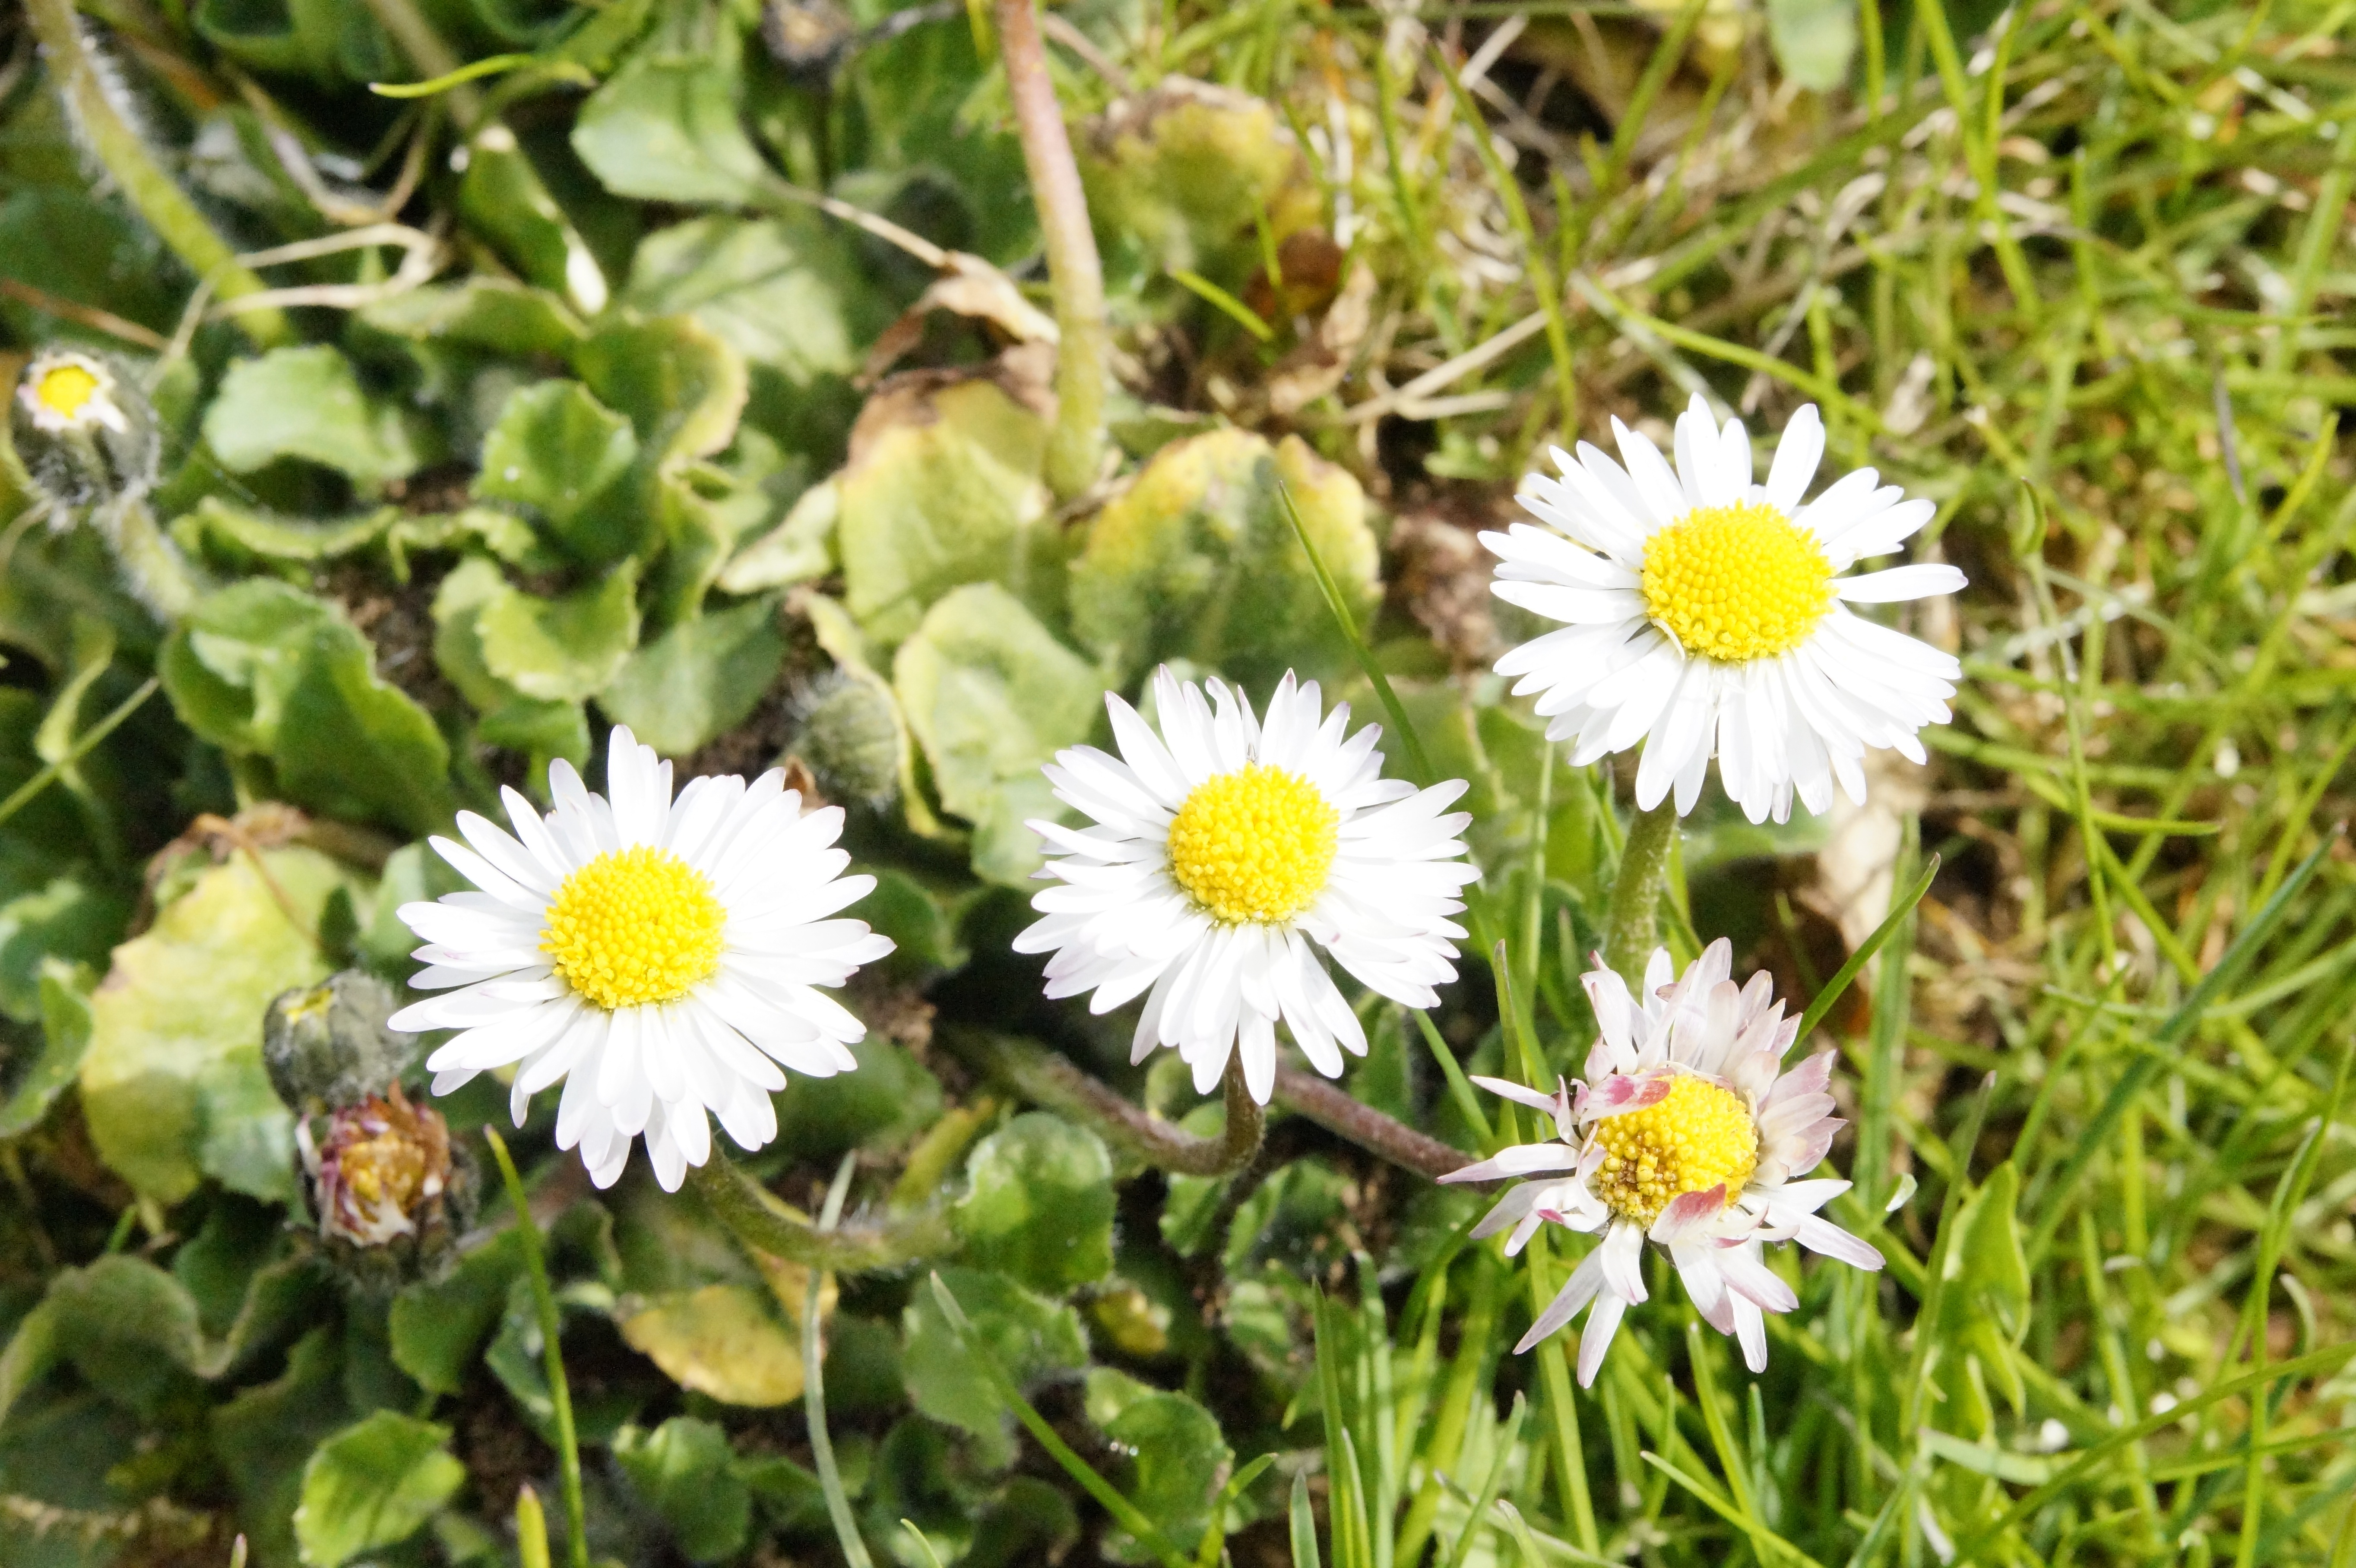
nature, blossom, plant, meadow, flower, bloom, daisy, spring, botany, flora, wildflower, flowers, aster, wildflowers, summer meadow, flowering plant, daisy family, oxeye daisy, annual plant, land plant, chamaemelum nobile, marguerite daisy